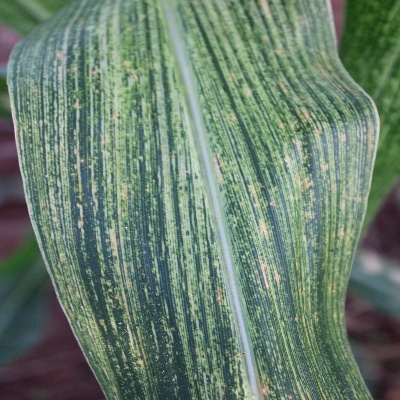
Crop: Maize
Condition: streak virus